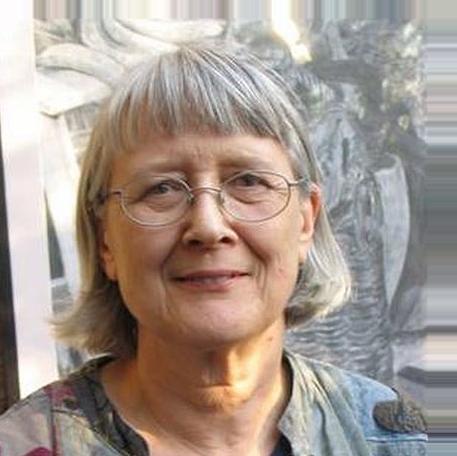
Age: 63